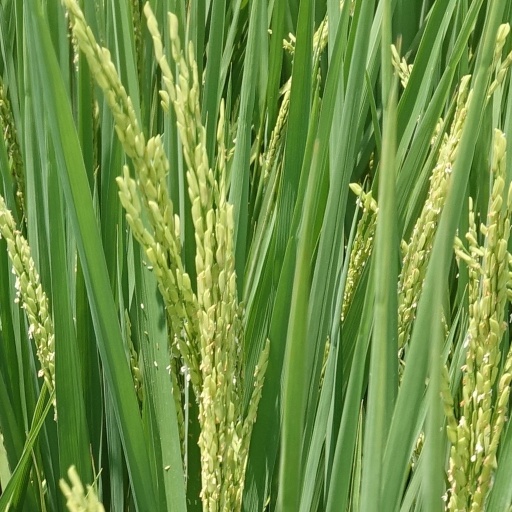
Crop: rice